Los Angeles International Airport

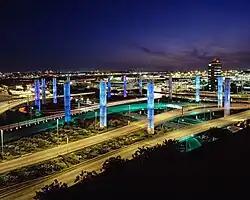
The light towers, first installed in preparation for the Democratic National Convention in 2000, feature a light installation by artist Paul Tzanetopoulos in which the towers change colors throughout the night.

The first of the new passenger buildings, Terminals 7 and 8, were opened for United Airlines on June 25, 1961, following opening festivities that lasted several days. Terminals 2, 3, 4, 5, and 6 opened later that same year.